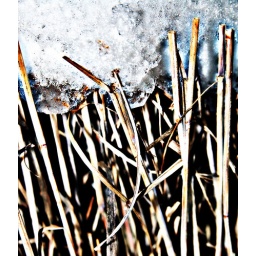
(view large for details) the native grass outside my house in the front...frozen beauty